Lungholm

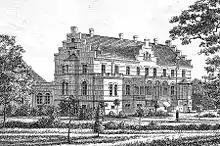
Lungholm in 1872

In 1819, Poul Godske von Bertouch was created "friherre" under the name Bertouch-Lehn and Sønderkarle was at the same time converted into a barony. He married Henriette Margrethe Klauer in 1821 and the couple made Lungholm their new home. Poul Godske Bertouch-Lehn died in 1831 and his wife and daughter were killed in an accident five years later. Their son Johan Julian Sophus Ernst Bertouch-Lehn was only two years old when he succeeded his father as baron of Sønderkarle. He later engaged in several large construction projects on the estate. These included a new main building and he also constructed new dykes and reclaimed new land following the devastating 1872 Baltic Sea flood. The sale of tenant farms had started in circa 1853. The barony struggled economically in the 1870s.